John Patterson Green

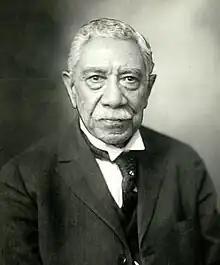

John Patterson Green (April 2, 1845 – September 1, 1940) was an African-American attorney, politician, public servant, and writer. He was among the first African Americans to hold public office in Cleveland, Ohio. A Republican, he was elected as a Justice of the Peace in 1873. He served in the Ohio House of Representatives in 1882. In 1891, he was elected to the Ohio Senate, the first African American state senator in Ohio. Green introduced the legislation that established Labor Day in Ohio as a state holiday.